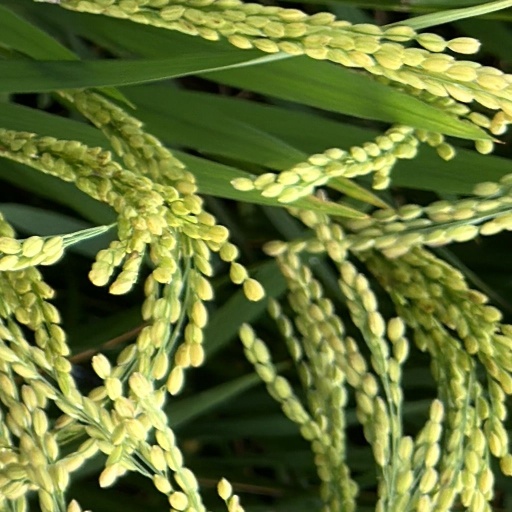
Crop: rice